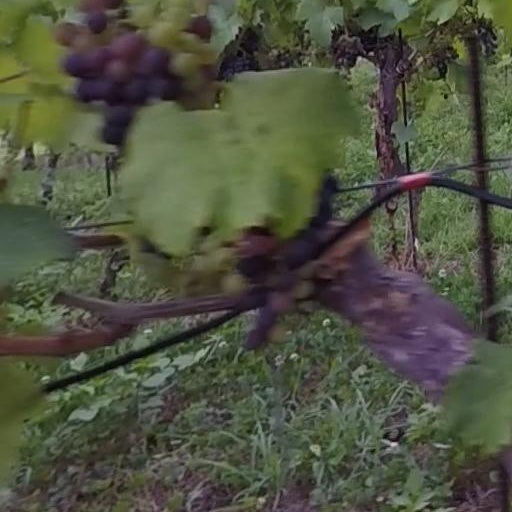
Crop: grape